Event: Nepal Earthquake
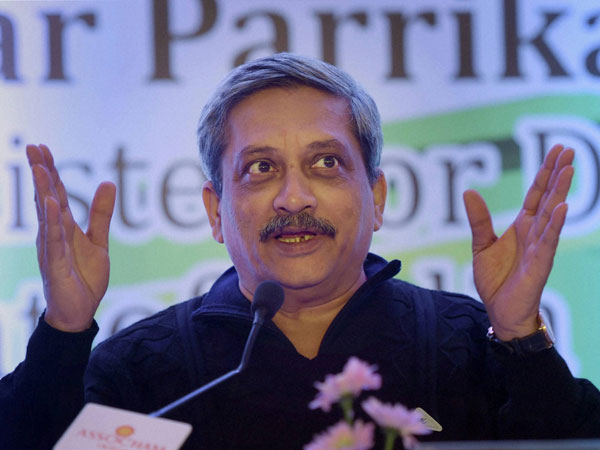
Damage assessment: no_damage